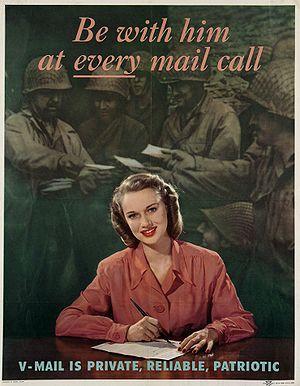
La propagande américaine durant la Seconde Guerre mondiale est utilisée pour accroître le soutien à la guerre et souligner la détermination des Alliés à obtenir la victoire. L'utilisation d'un large éventail de médias, la haine de l'ennemi fomentée par les propagandistes et le soutien aux alliés des États-Unis, exhorte le grand public à un plus grand effort pour aider la production de guerre et les jardins de la victoire, persuade les gens d'économiser une partie de leurs matériaux de sorte que davantage peuvent être utilisés pour l'effort de guerre et d'acheter des obligations de guerre. Le patriotisme devient le thème central de la publicité tout au long de la guerre tandis que des campagnes à grande échelle sont lancées pour vendre des obligations de guerre, promouvoir l'efficacité dans les usines, réduire les rumeurs malfaisantes et maintenir le moral des civils. La guerre renforce le rôle de l'industrie de la publicité dans la société américaine, détournant ainsi les critiques antérieures.